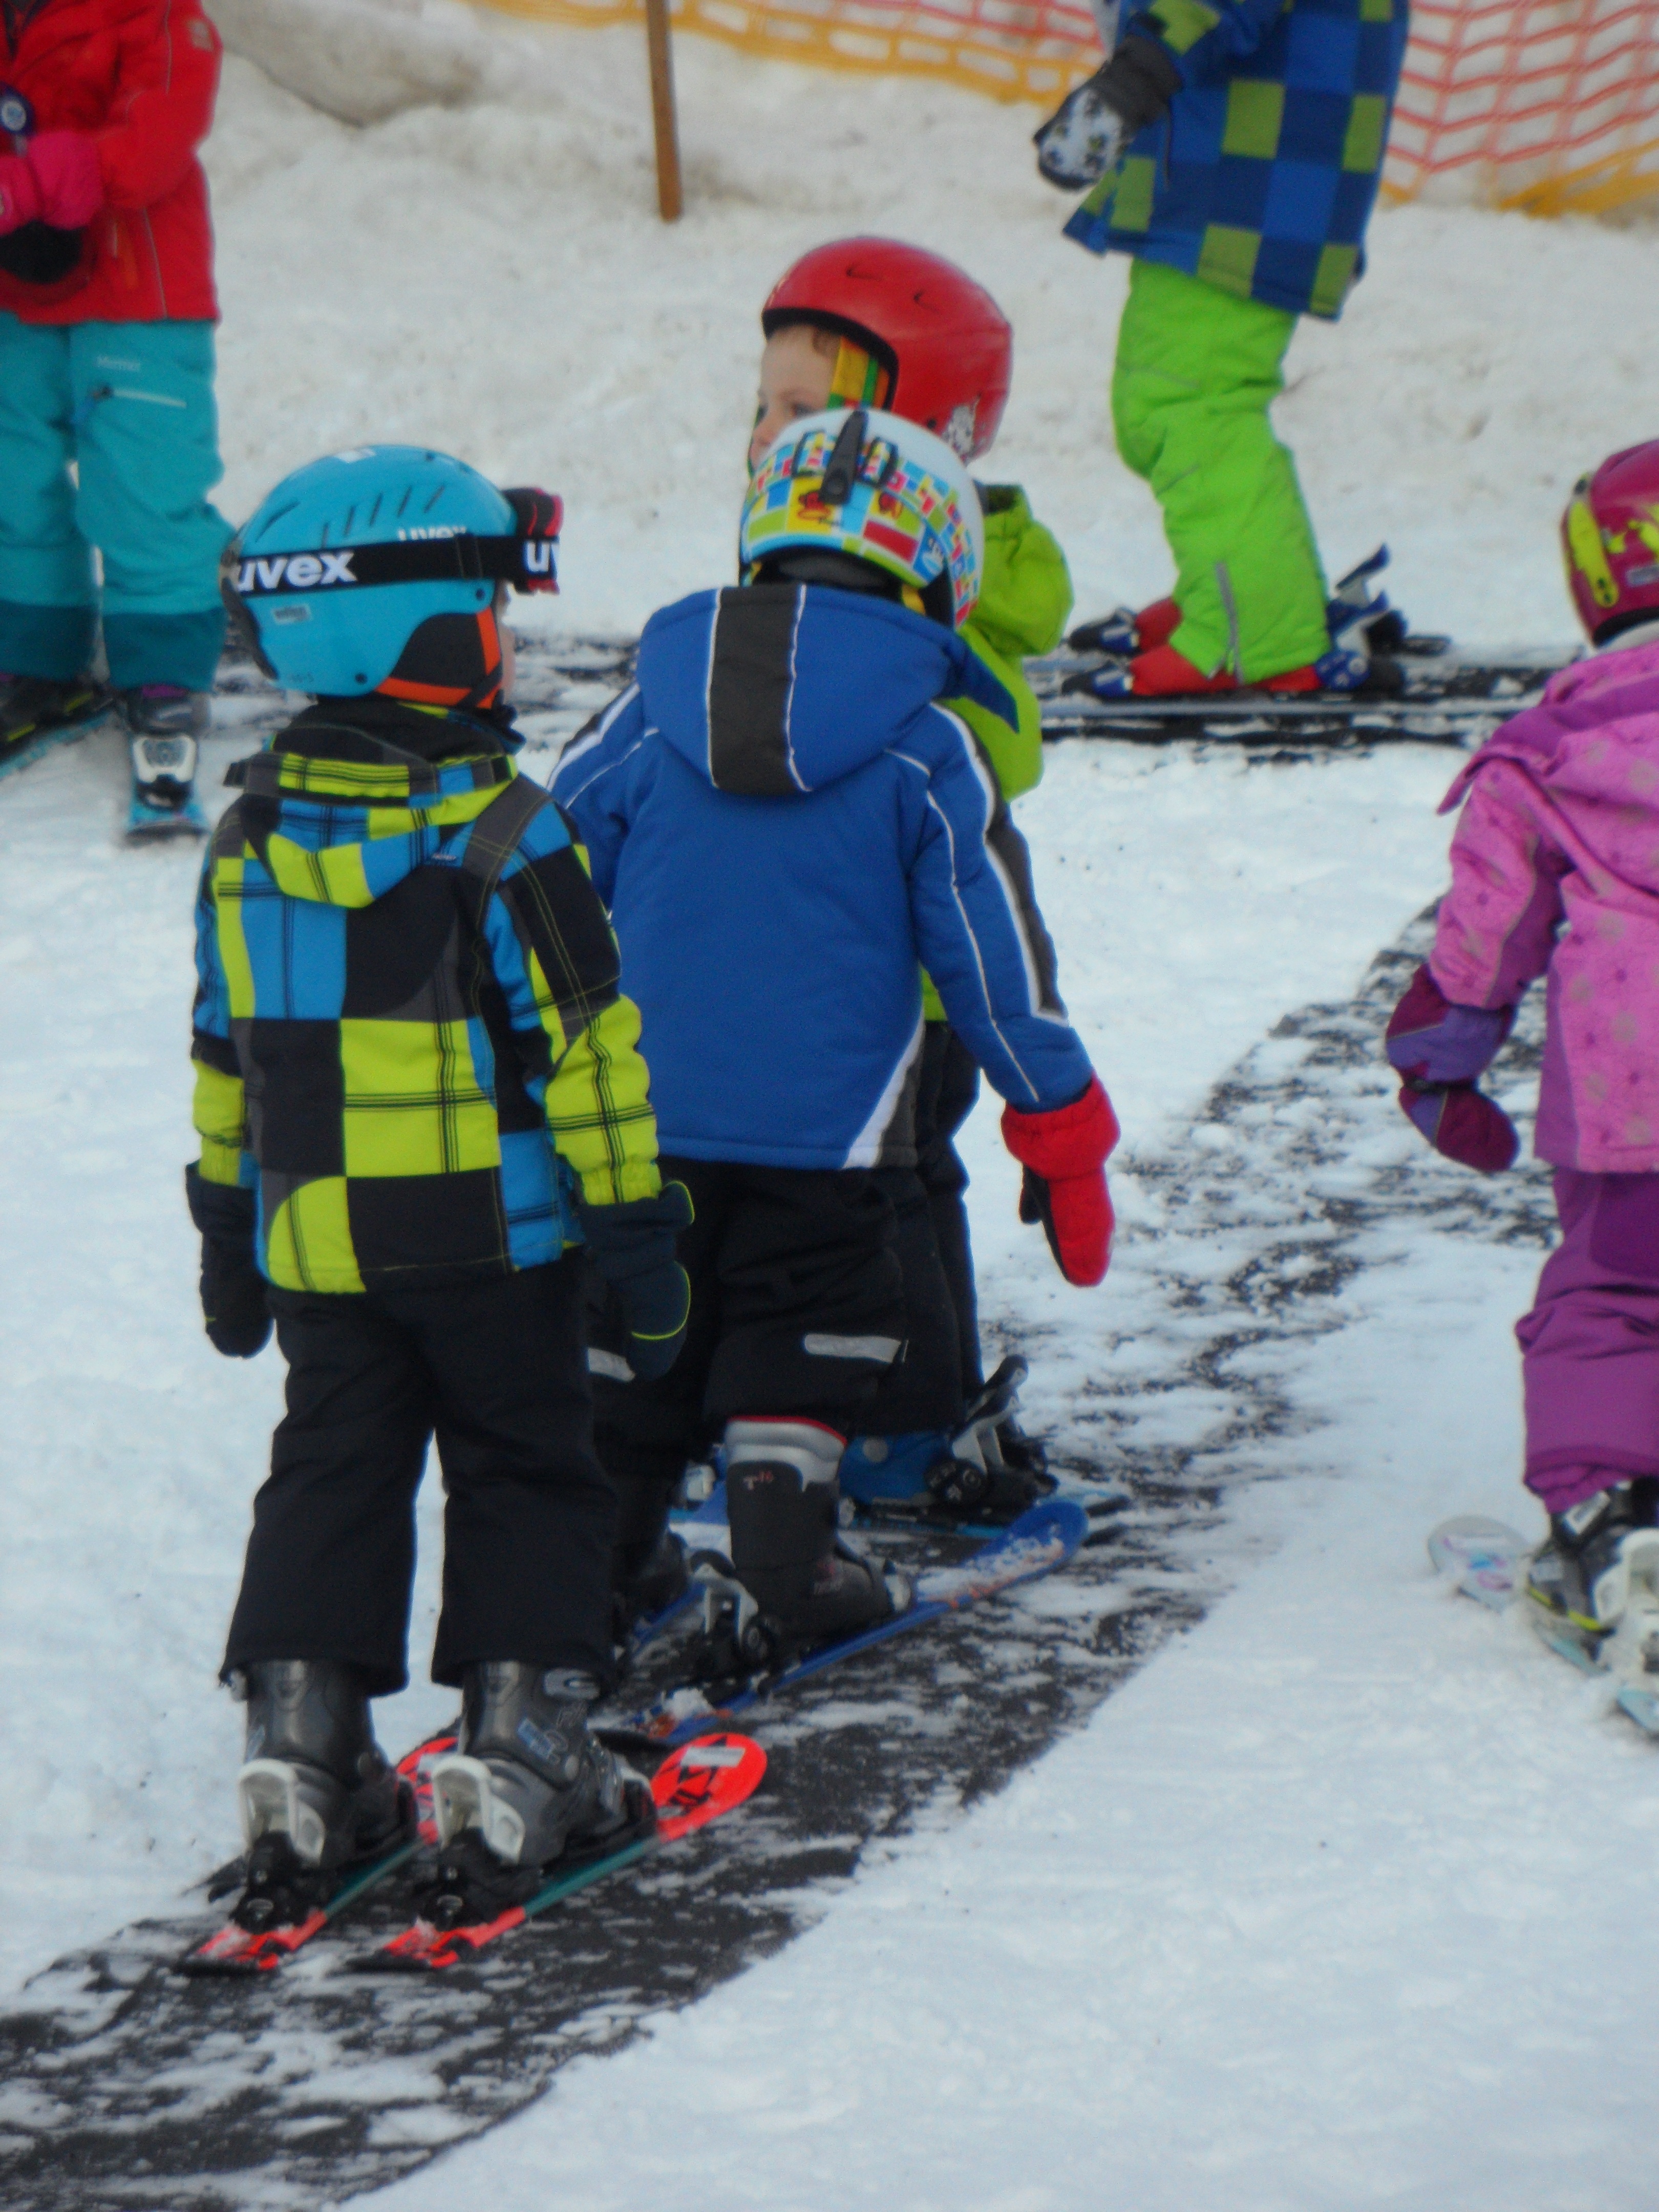
snow, winter, white, weather, snowy, exercise, snowboard, skiing, leisure, sports equipment, winter sport, children, ski, footwear, learn, course, wintry, skis, winter sports, dwarfs, winter time, nordic skiing, ski equipment, beginner course, beginners, ski lessons, geological phenomenon, ski cross